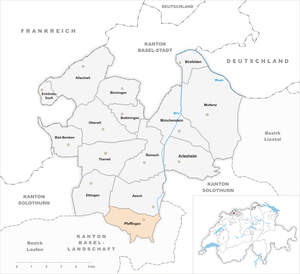
Pfeffingen est une commune suisse du canton de Bâle-Campagne, située dans le district d'Arlesheim.